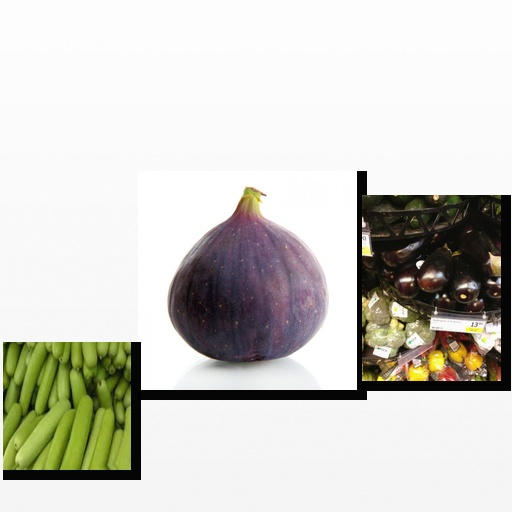
Food items: bottle_gourd, fig, eggplant